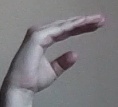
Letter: jeem